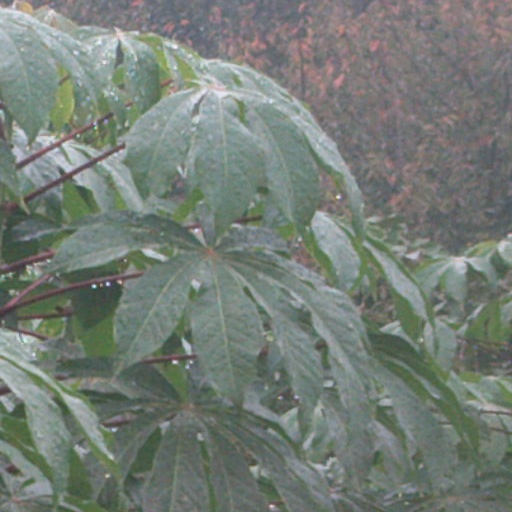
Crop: cassava